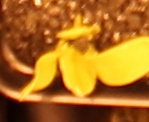
Label: Sugar beet